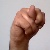
The image shows a hand gesture representing the letter 'N' in Indian Sign Language.